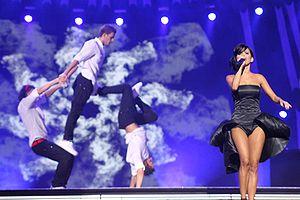
Inna, de son vrai nom Elena Alexandra Apostoleanu, est née le 16 octobre 1986 à Mangalia, est une chanteuse de dance-pop et danseuse roumaine. Elle a commencé à travailler avec les producteurs Play and Win en 2008. Grâce à son premier single Hot, Inna a connu un grand succès à travers le monde, particulièrement dans son pays natal, la Roumanie, ainsi qu'en Grèce, en Espagne, en Bulgarie, en Hongrie, au Portugal, aux États-Unis, au Canada, en France et en Belgique.
Hot est une chanson de la chanteuse internationale roumaine Inna. Grâce au titre Hot, Inna a remporté le prix du Meilleur Succès à l’Étranger lors des MTV Romania Music Awards. Le titre a été écrit et produit par les DJ/ producteur roumain Play & Win. Le single est sorti dans toute l'Europe et aux États-Unis.
Le Festival de Sopot est un festival annuel de musique de variétés tenu à Sopot en Pologne.